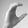
ASL letter: C